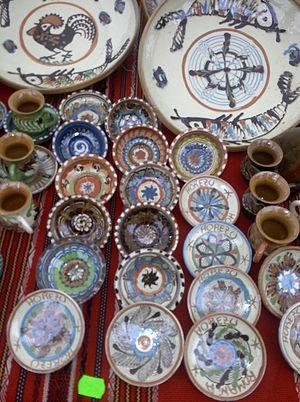
Cet article recense les pratiques inscrites au patrimoine culturel immatériel en Roumanie.